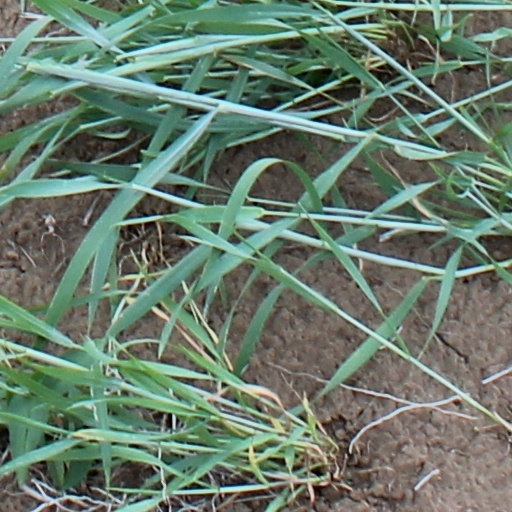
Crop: wheat